JK 1971

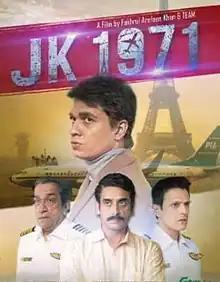
Theatrical release poster

JK 1971 or 1971 et Kay is a 2023 Bangladeshi period drama film directed by Fakhrul Arefeen Khan and produced by Gorai Films. It is the first English-language Bangladeshi film about the Bangladesh liberation war that features Sabyasachi Chakrabarty and Subhra Sourav Das in lead role. The film is based on the PIA flight PK712 hijacking.